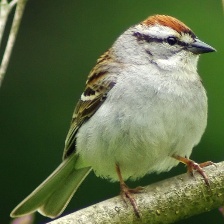
Species: CHIPPING SPARROW
Scientific name: SPIZELLA PASSERINA